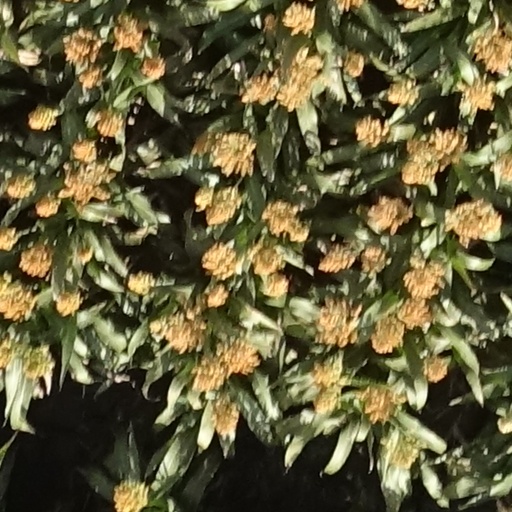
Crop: sorghum